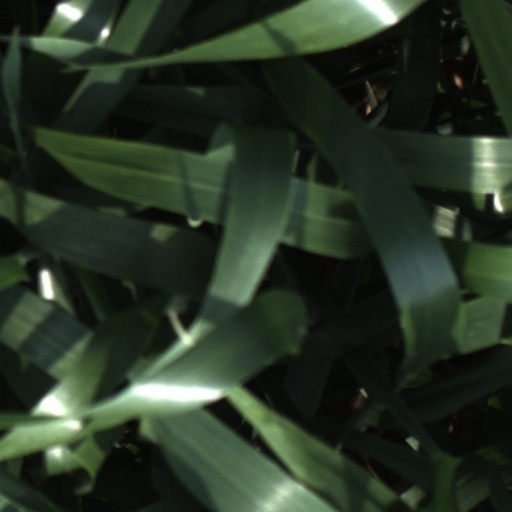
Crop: wheat